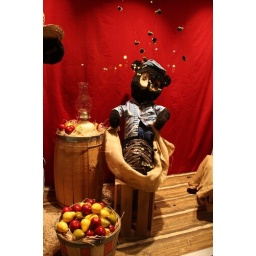
The animated bear boy is wrapping a bee hive gift as the bees swarm above his head.